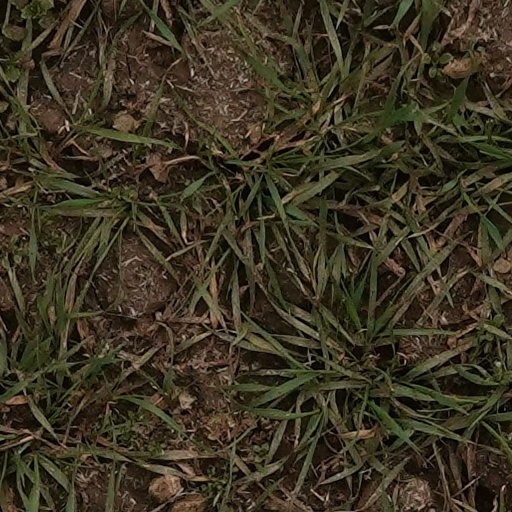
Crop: wheat